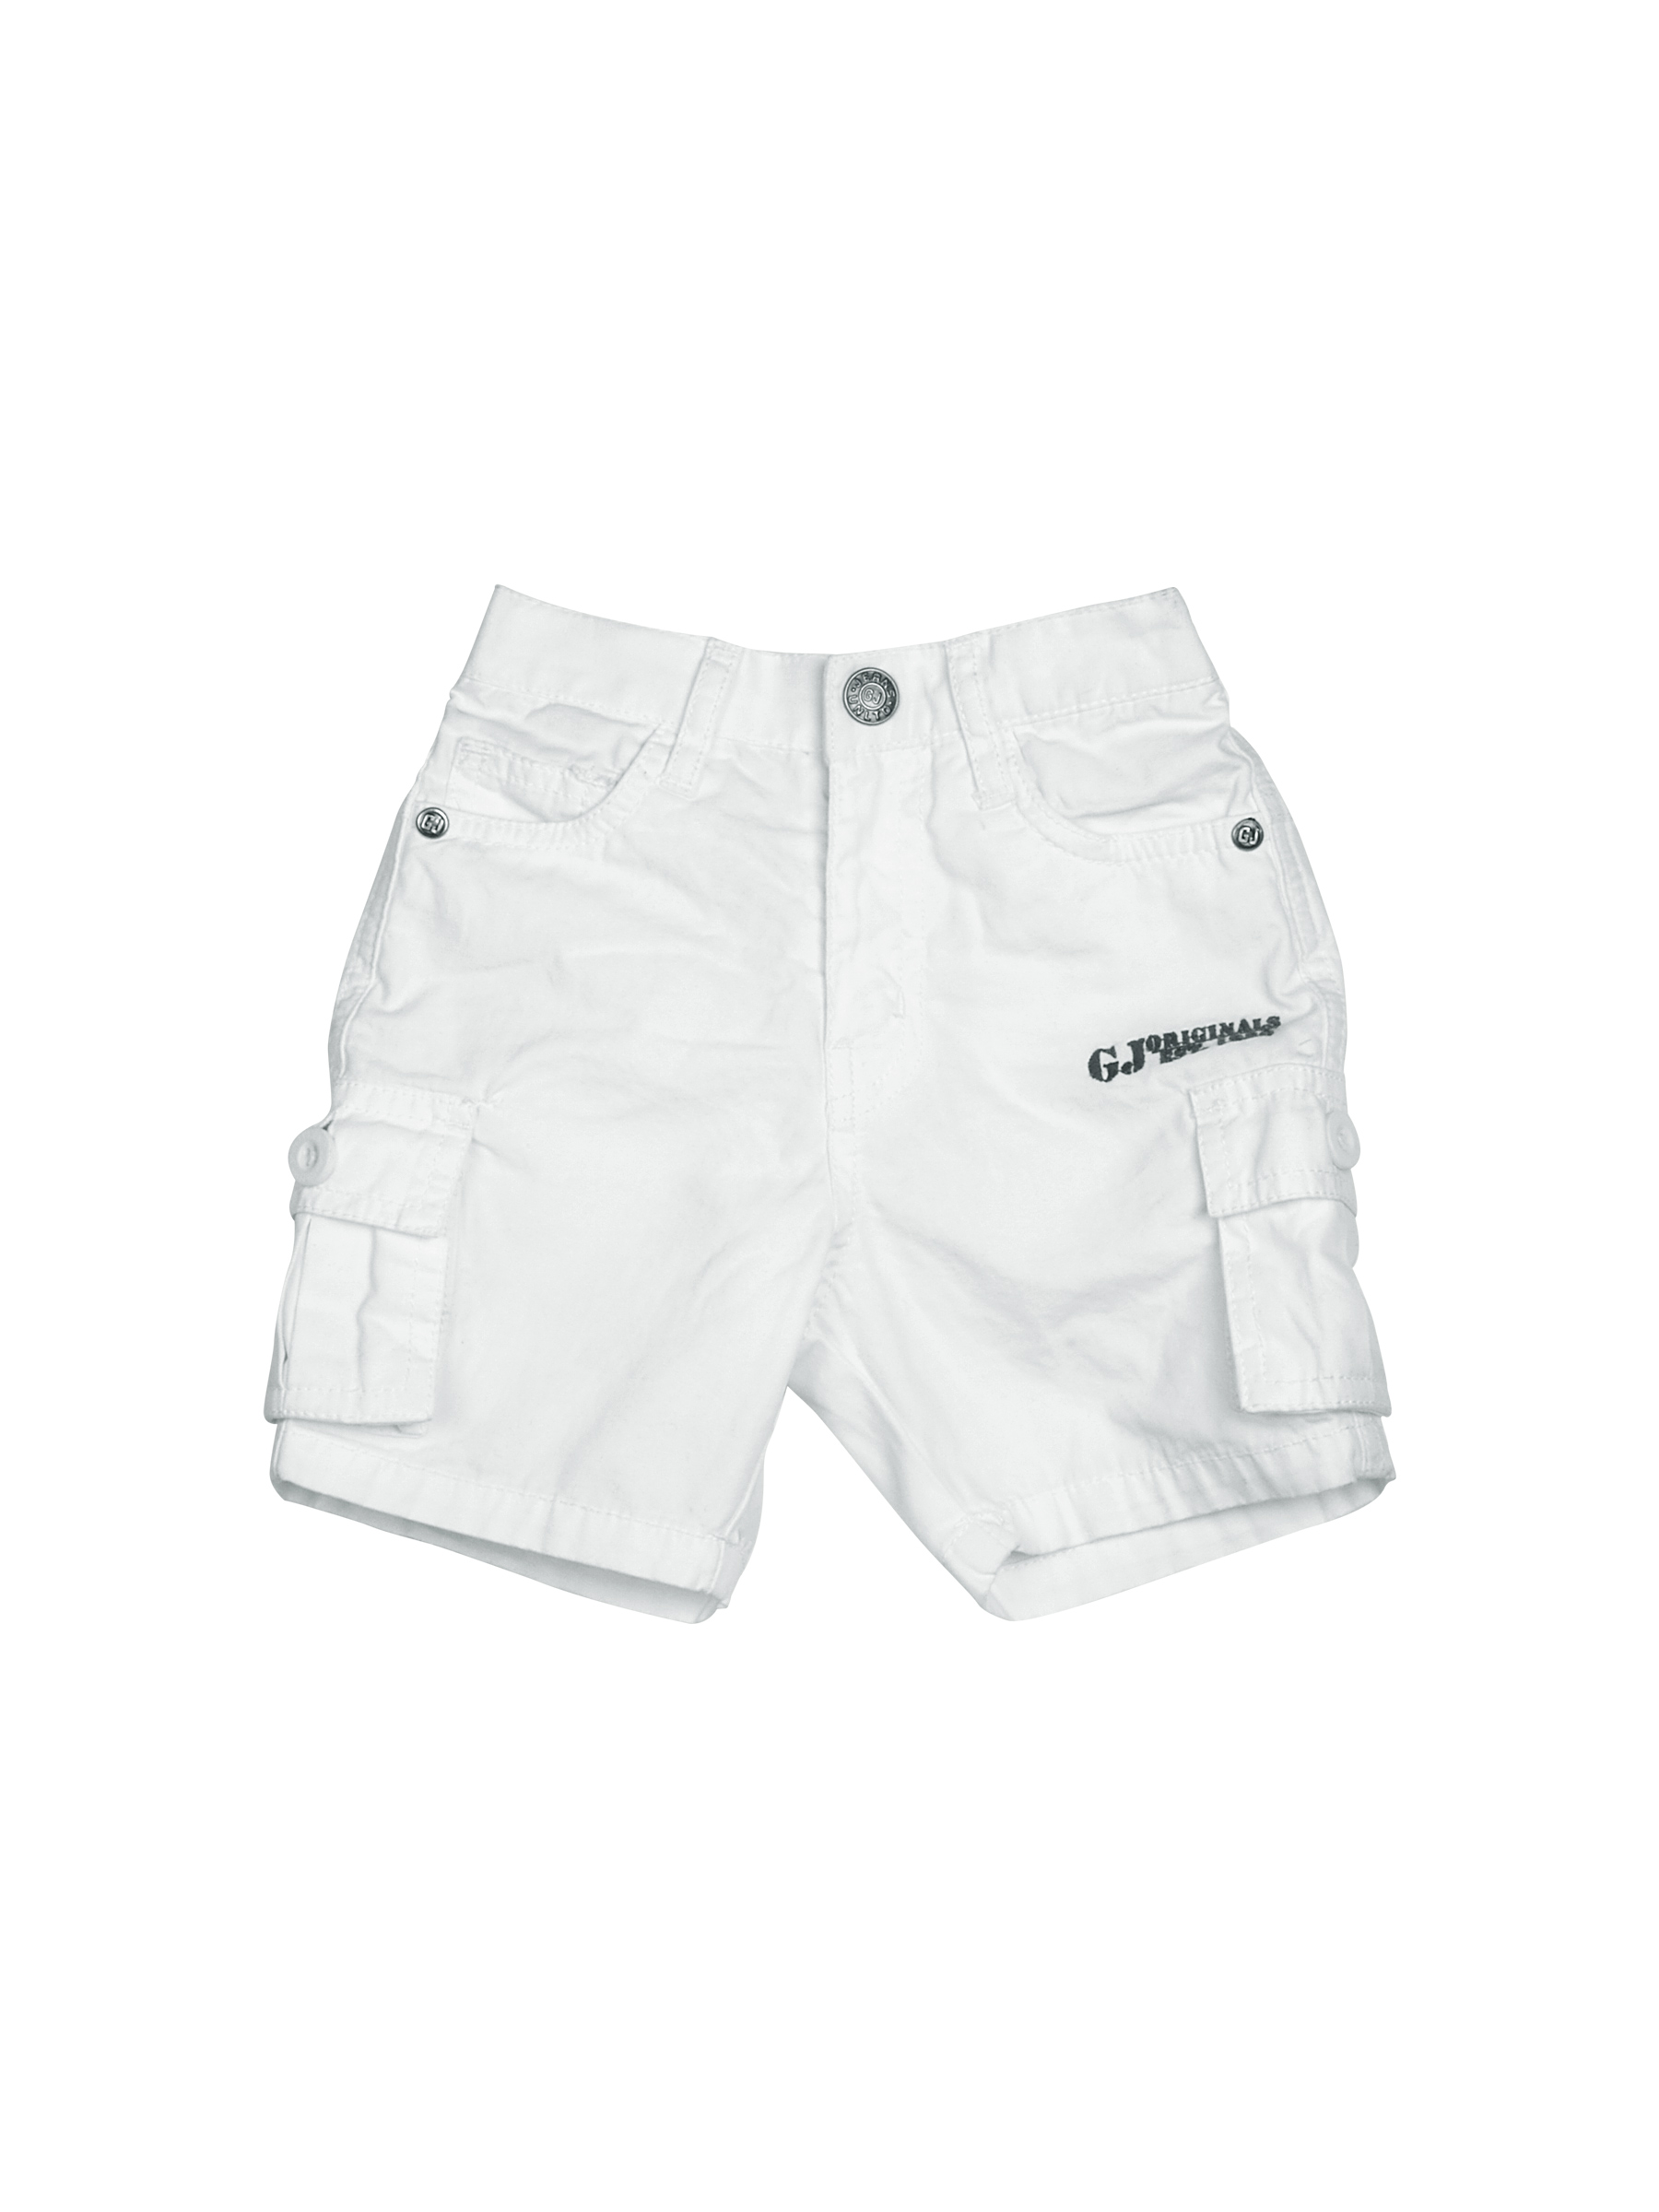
Gini and Jony Men Solid White Shorts
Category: Apparel / Bottomwear / Shorts
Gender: Men
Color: White
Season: Fall 2011
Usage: Casual